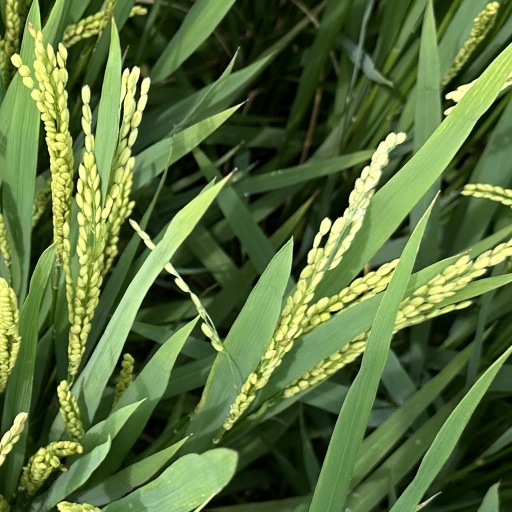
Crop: rice